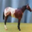
Label: horse